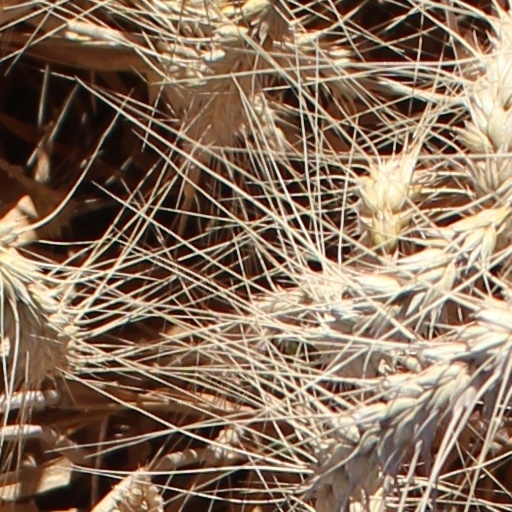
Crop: wheat